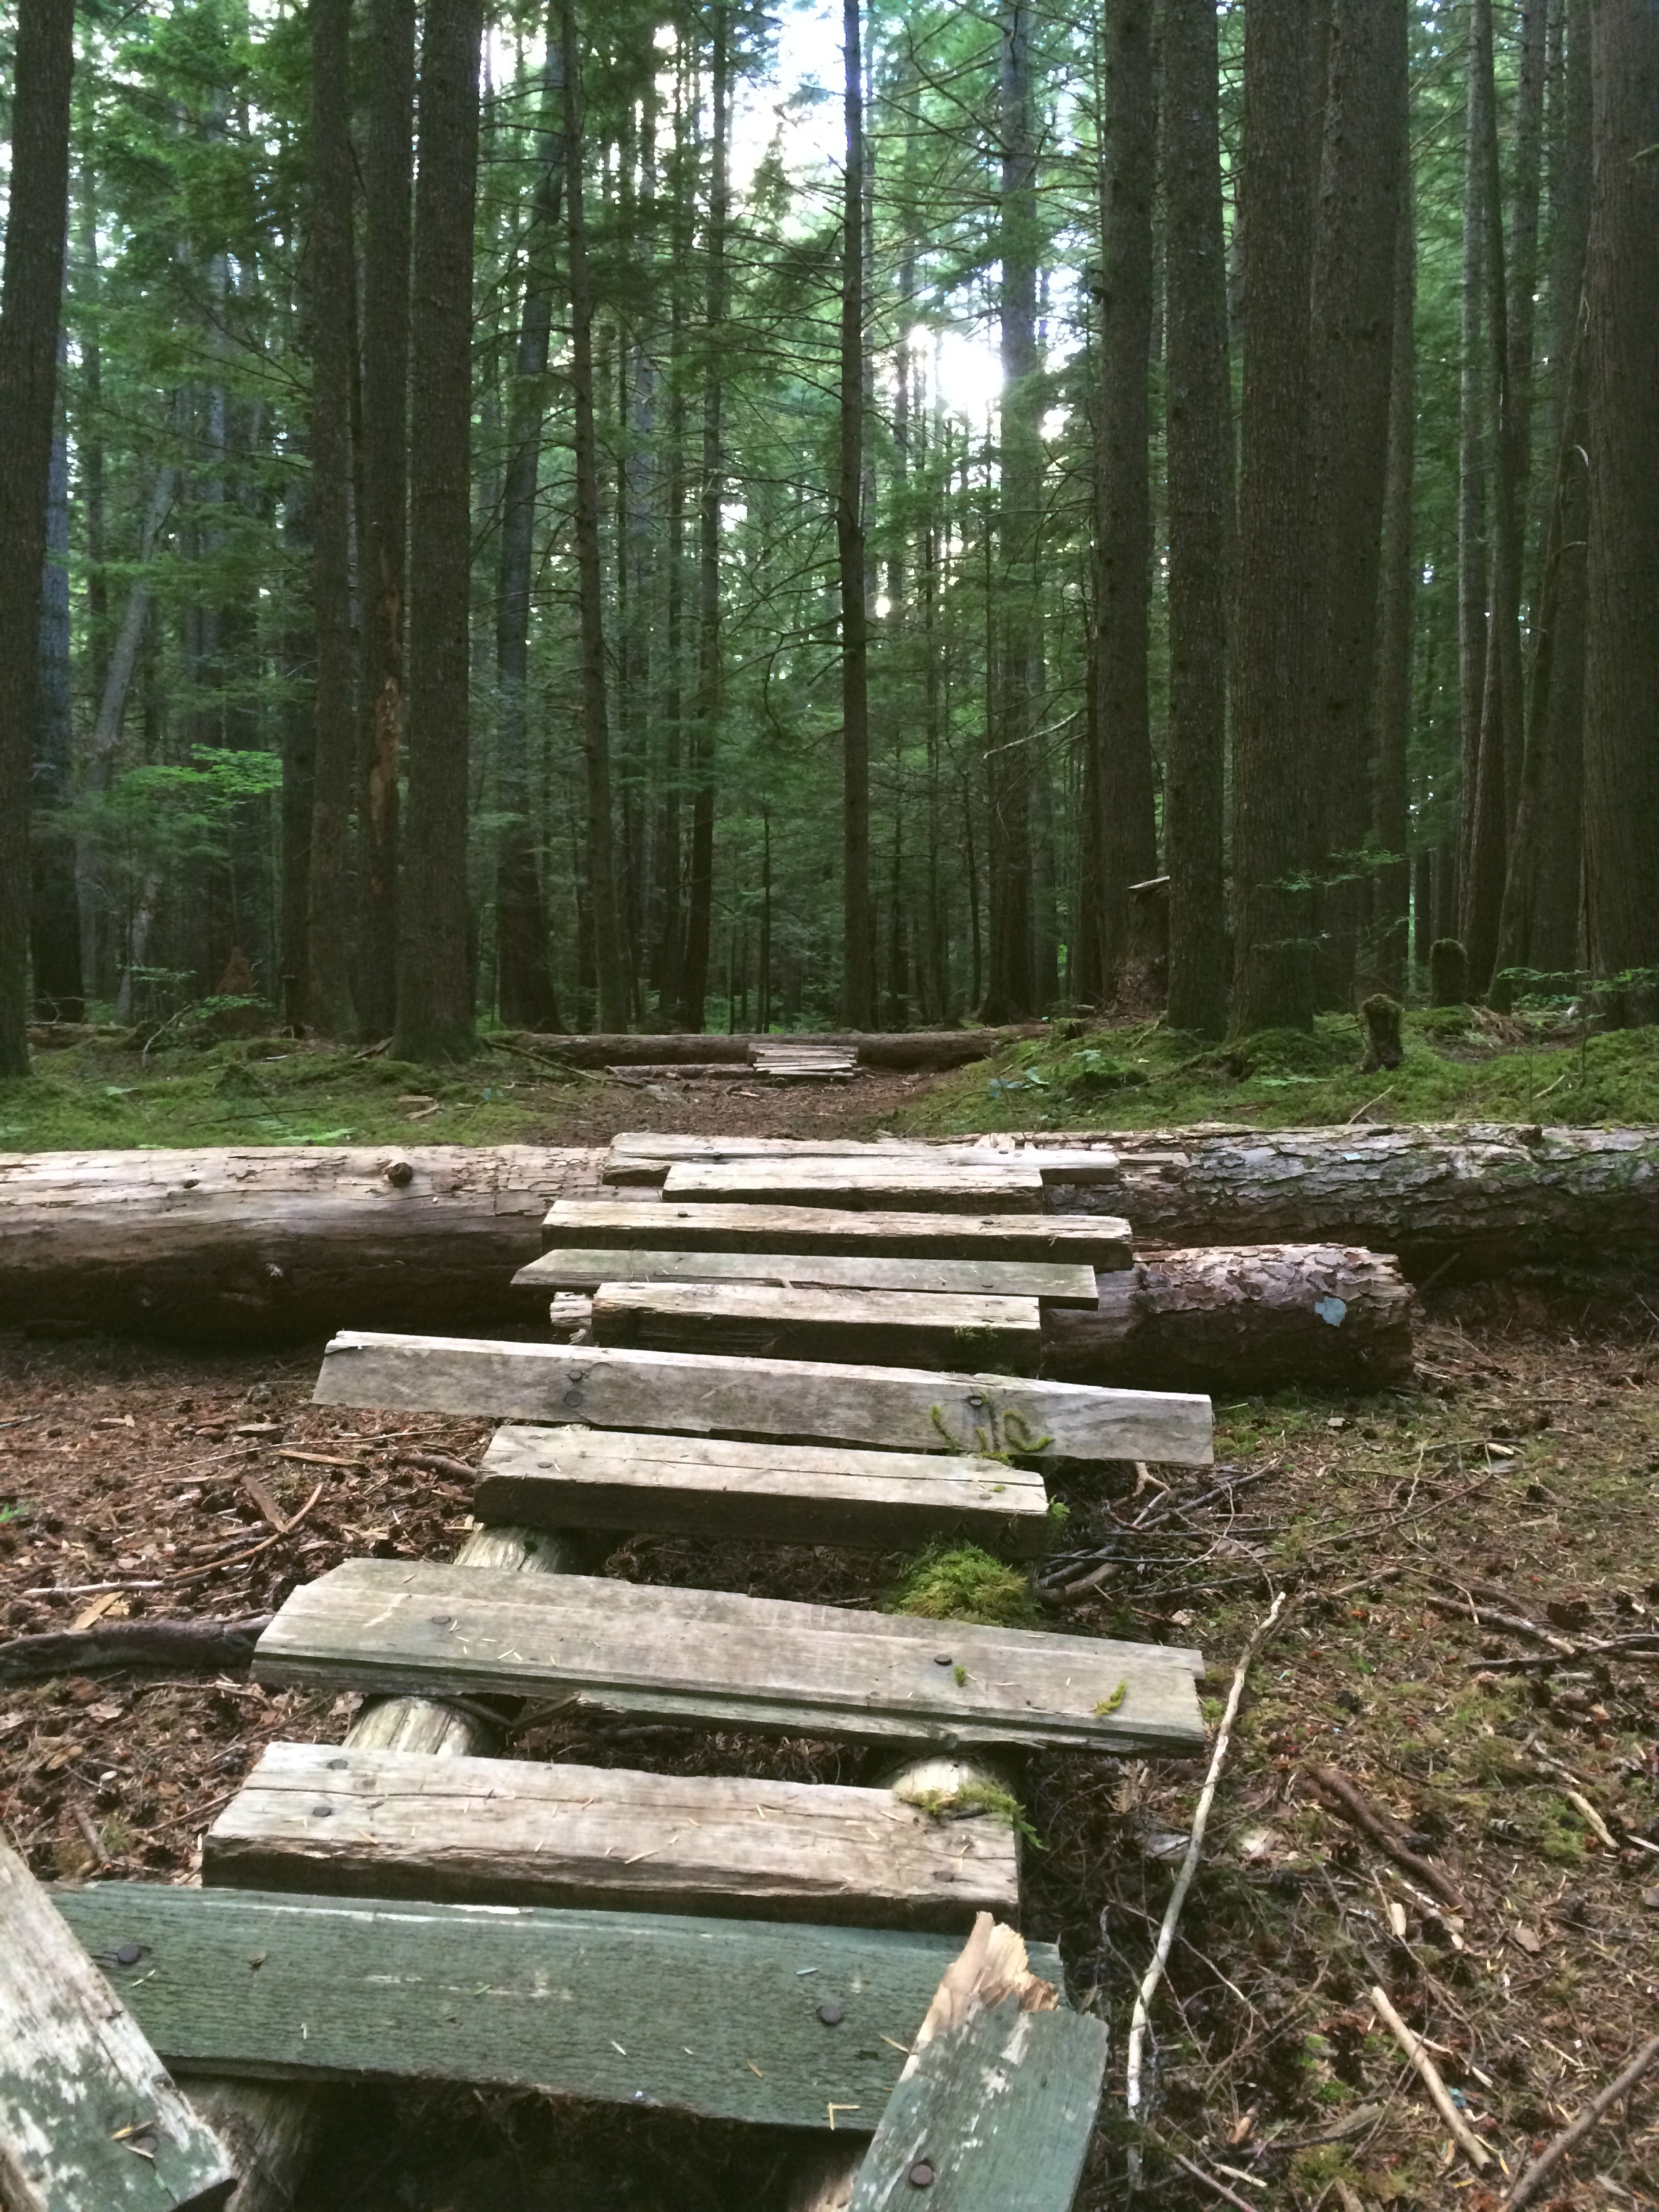
tree, forest, wood, trail, woodland, habitat, ecosystem, natural environment